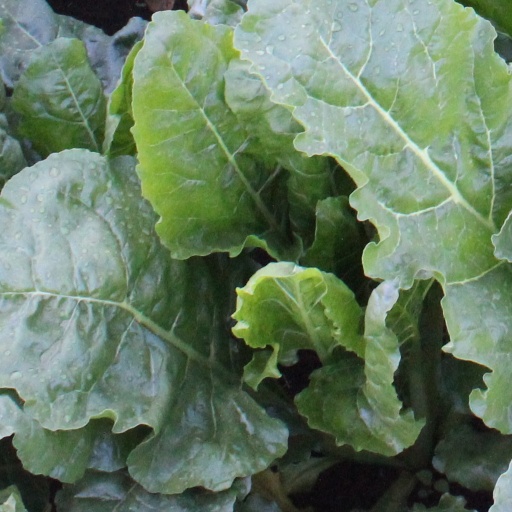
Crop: sugar beet